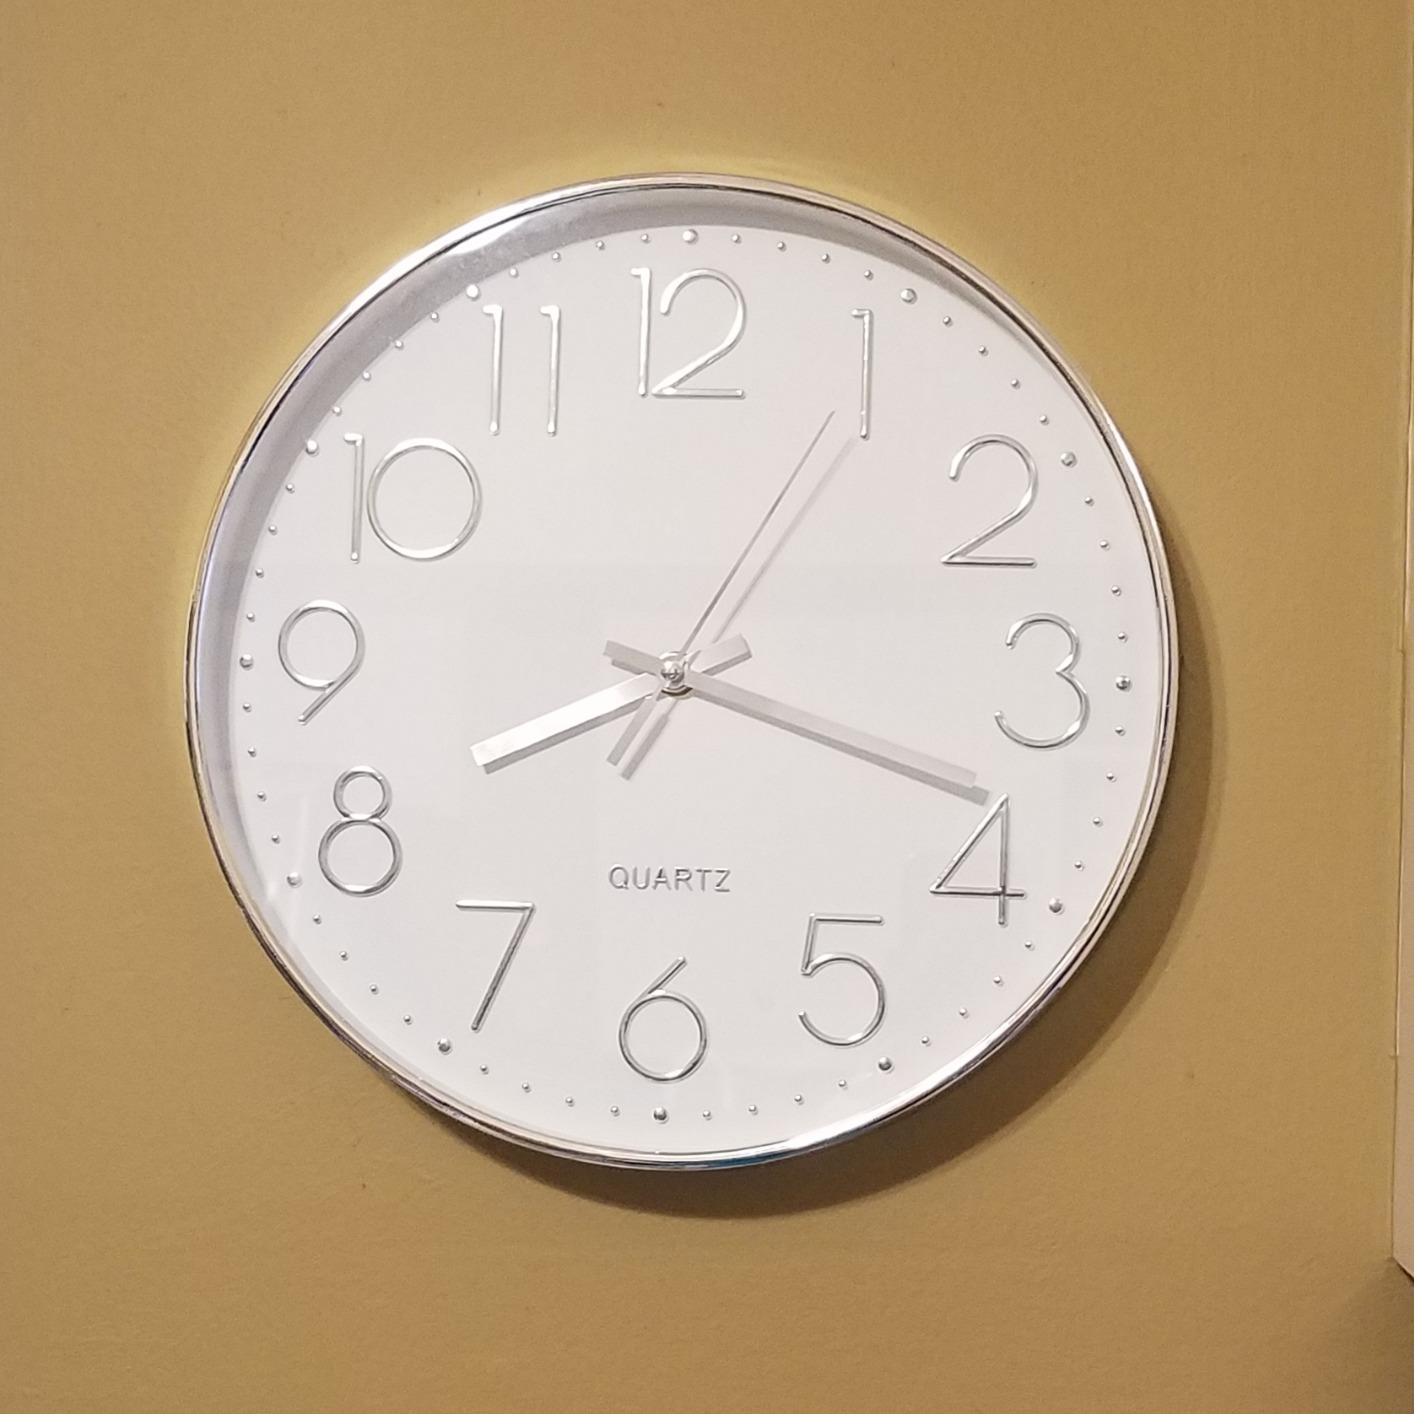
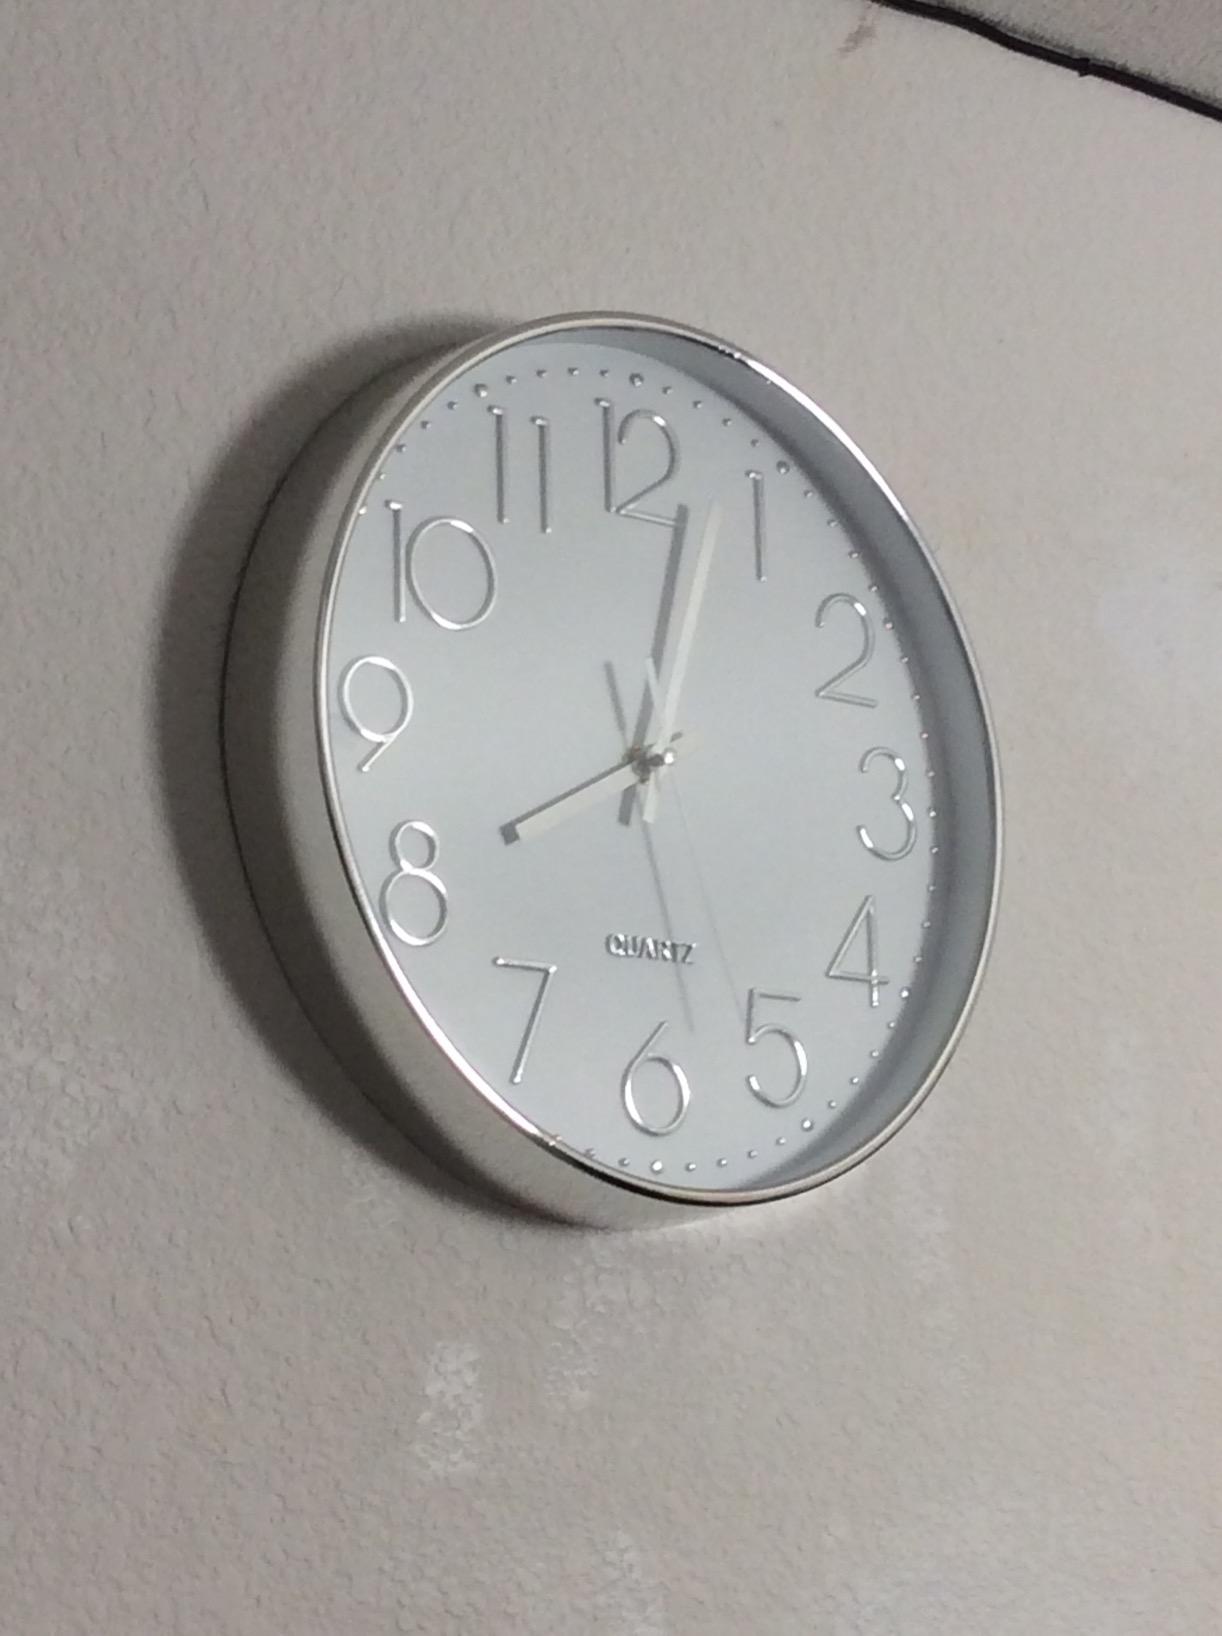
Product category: clock
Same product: yes